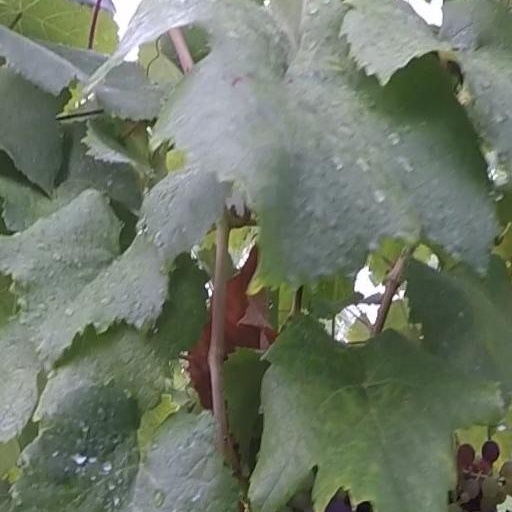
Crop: grape